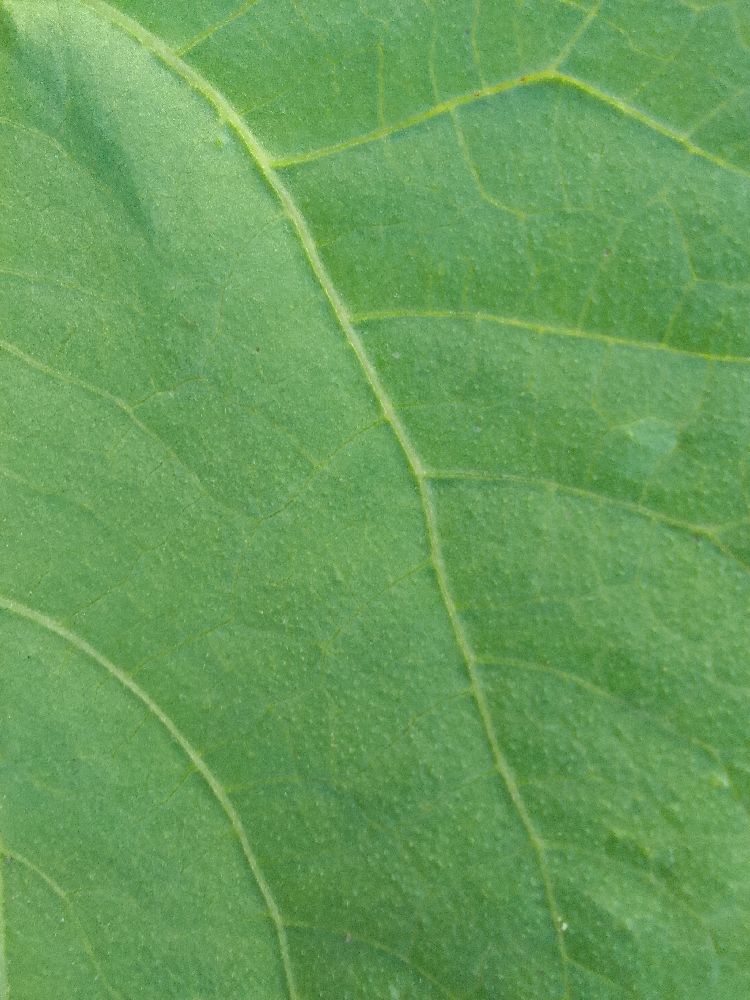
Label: healthy